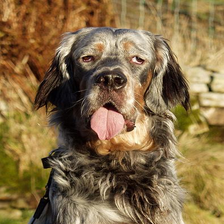
Species: dog
Breed: english setter